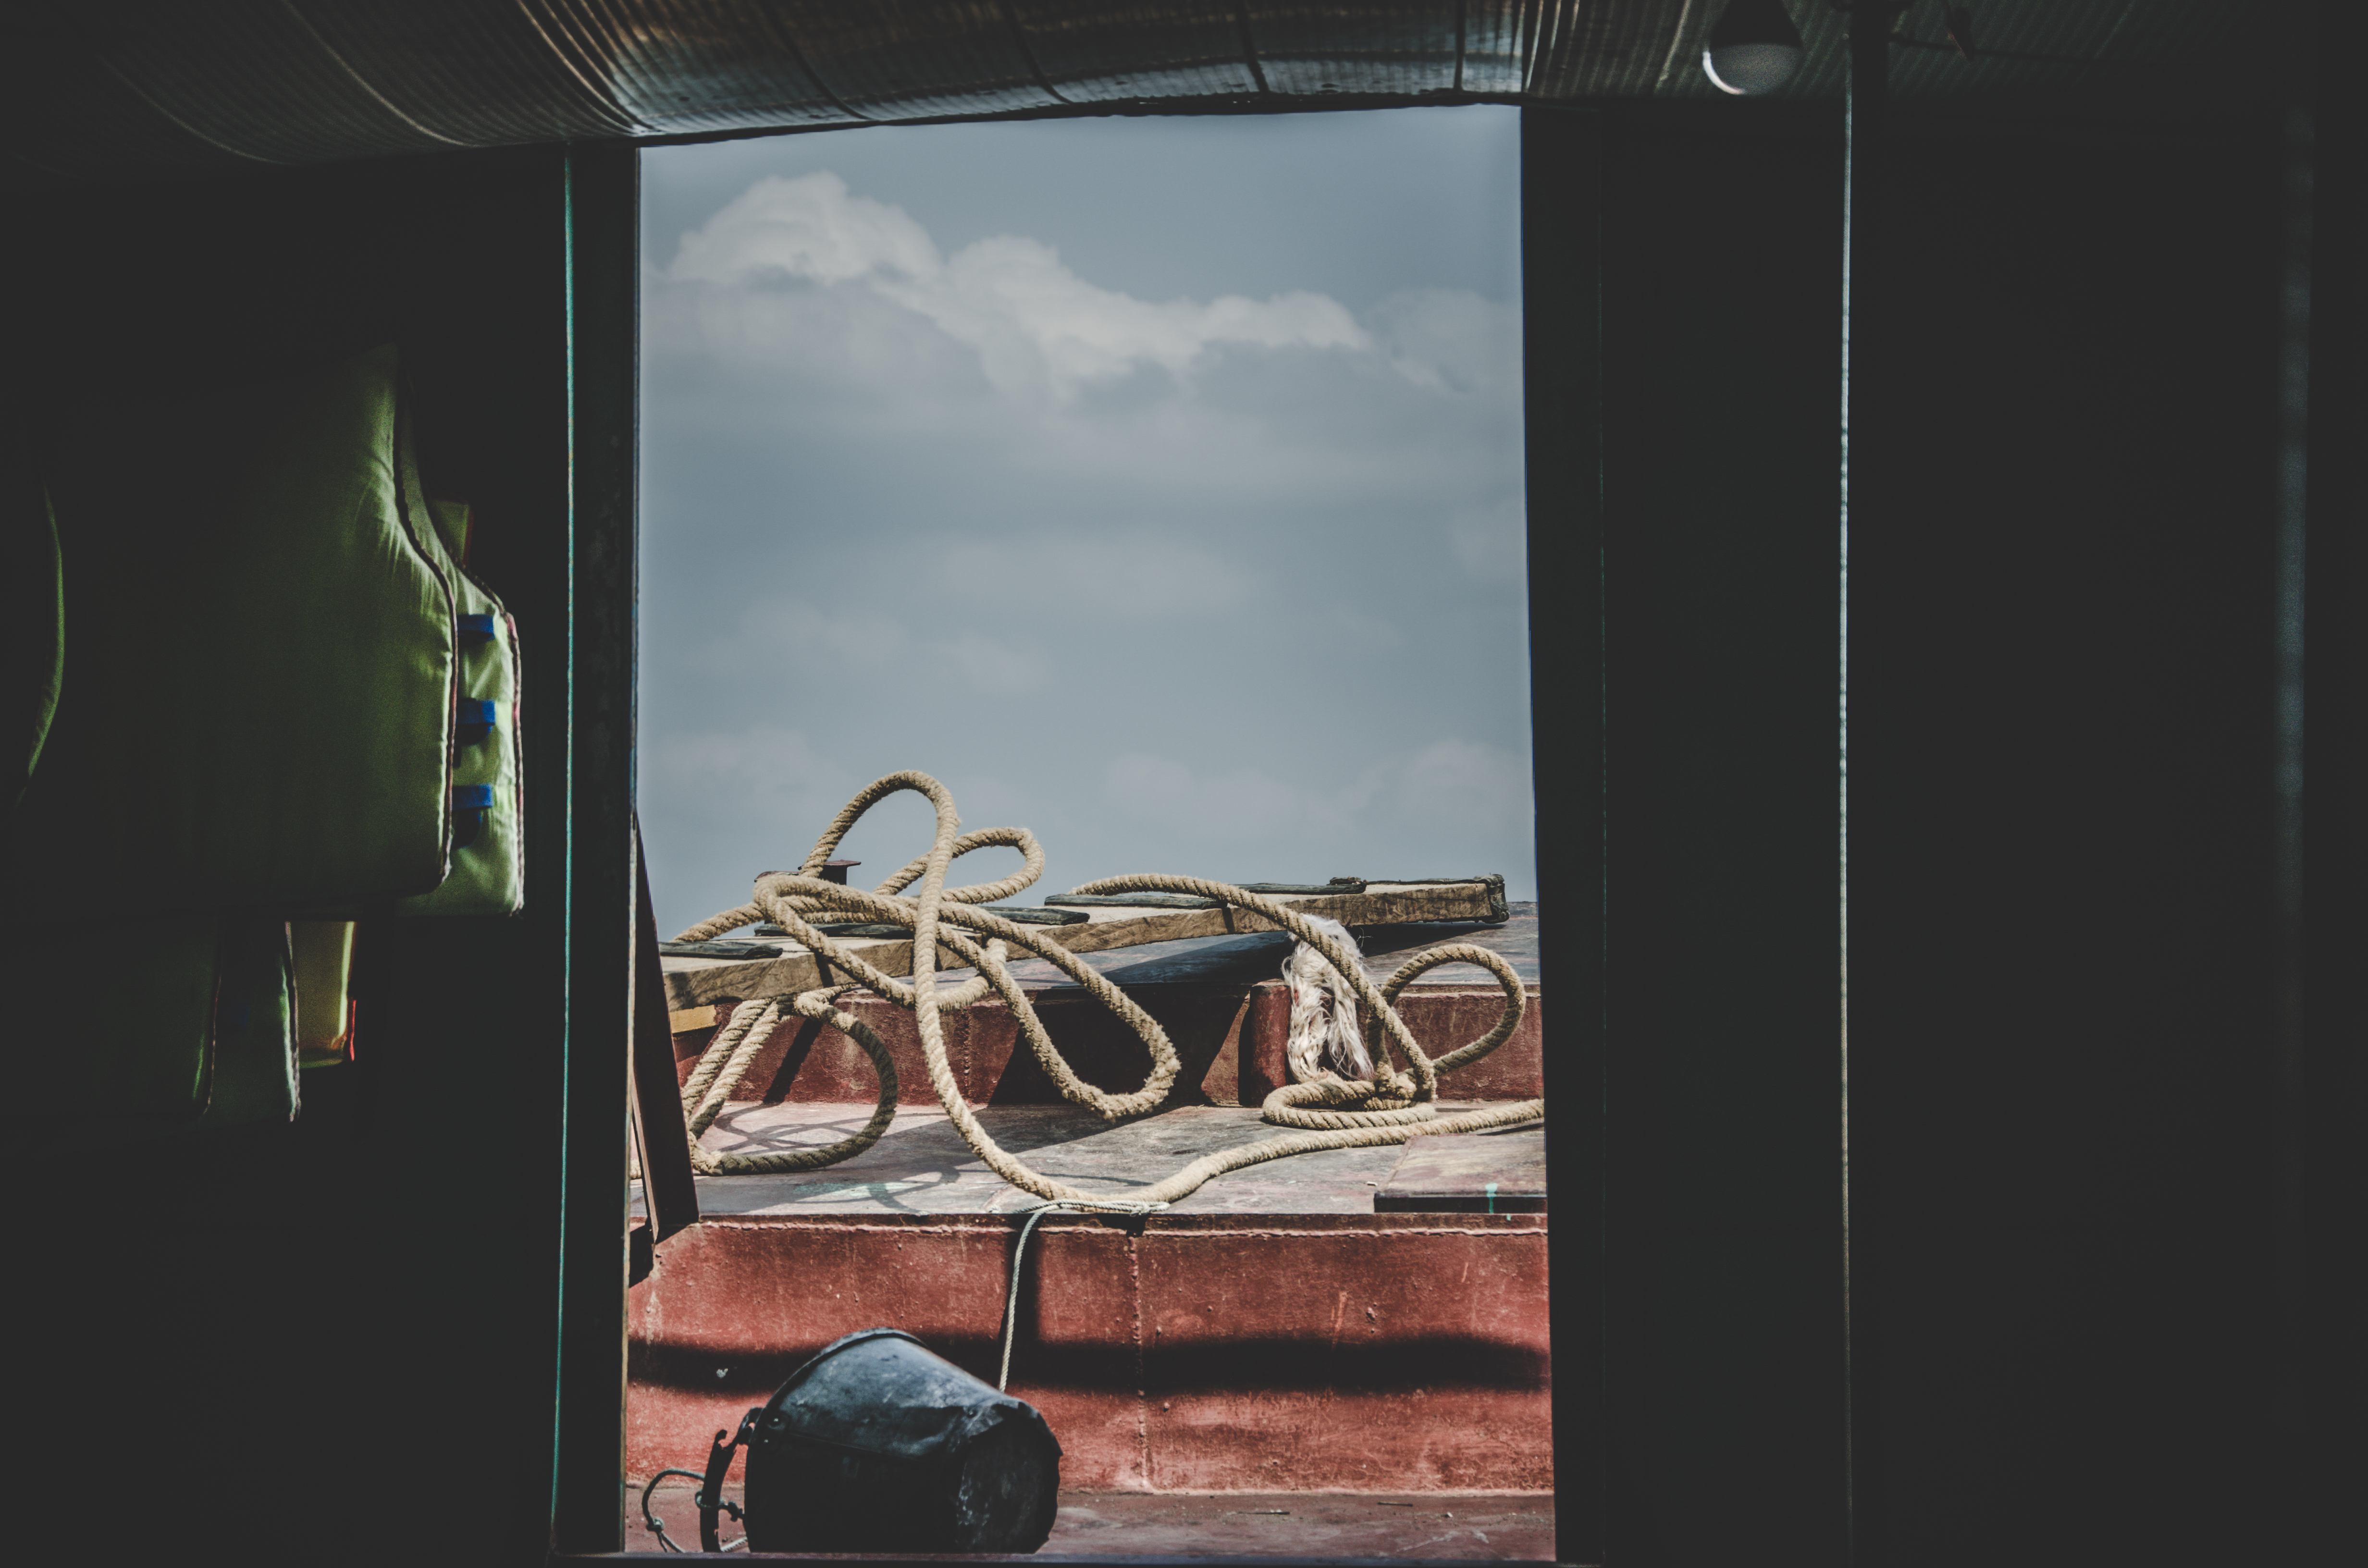
window, wall, darkness, black, art, image, modern art